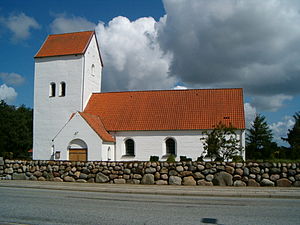
Resen Kirke (Skive Kommune)
Resen Kirke ved Skive - set fra syd
Resen Kirke
Resen Kirke er en kirke beliggende i købstaden Skive. Navnet Resen kommer sandsynligvis af det oldnordiske "Risâ", som betyder "stå op", "rejse sig". Kirken ligger på sognets højeste punkt og tjente i ældre tid som sømærke.